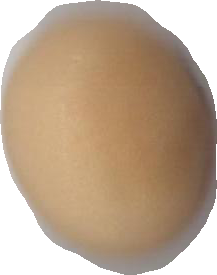
Variety: Anjasmoro